Arizona Territory

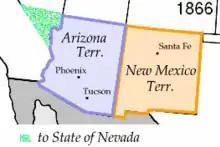

The boundaries for the original territory, if they had kept their same size, would have made present-day Las Vegas part of Arizona. In 1867, though, Congress transferred the Arizona Territory's northwestern corner, specifically most of its land west of the Colorado River, to the state of Nevada. This reduced the territory to its current area.